Långared Church

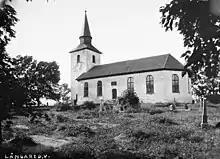
Långared Church

Långared Church is a church in Långared, about north of Alingsås in Västergötland, Sweden. It belongs to the parish of Bjärke parish in the Diocese of Skara. The church was consecrated on November 29, 1818, and replaced a medieval wooden church. The church tower was not completed until 1824. A pane of glass from the 16th century featuring weapons is preserved. The baptismal font, made of soapstone, is from the original church and dates to the 13th century. The present organ was built in 1937 by Nordfors of Lidköping, replacing an earlier organ installed in 1865.